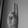
ASL letter: U